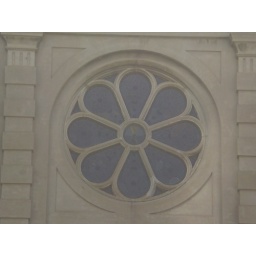
Catherine Wheel window in the City Tabernacle, a Romanesque Norman building